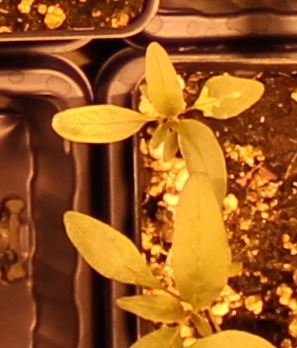
Label: Waterhemp